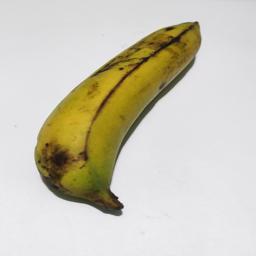
Banana variety: Sagor Kola